The Red Mill

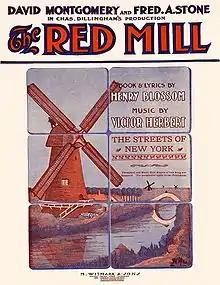
Sheet music cover

The Red Mill is an operetta written by Victor Herbert, with a libretto by Henry Blossom. The farcical story concerns two American vaudevillians who wreak havoc at an inn in the Netherlands, interfering with two marriages; but all ends well. The musical premiered on Broadway on September 24, 1906, at the Knickerbocker Theatre and ran for 274 performances, starring comedians Fred Stone and David C. Montgomery. It also had a London run and toured extensively, and in 1945 had a long-running Broadway revival. "The Red Mill" includes the famous songs "Every Day is Lady's Day with Me", "The Streets of New York", "You Never Can Tell About a Woman", and "Because You're You".